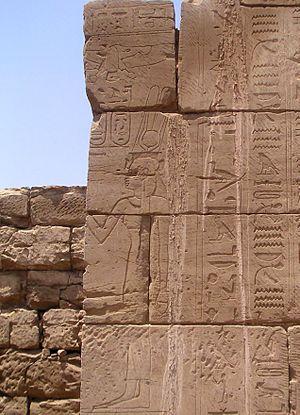
Relief représentant la divine adoratrice Nitocris Ire fille de Psammétique Ier - Chapelle des divines adoratrices Nitocris Ire et Ânkhnesnéferibrê à Karnak - XXVIe dynastie égyptienne
Nitocris Iʳᵉ ou Chepenoupet III est divine adoratrice d'Amon de -640 à -586 sous la XXVIᵉ dynastie.